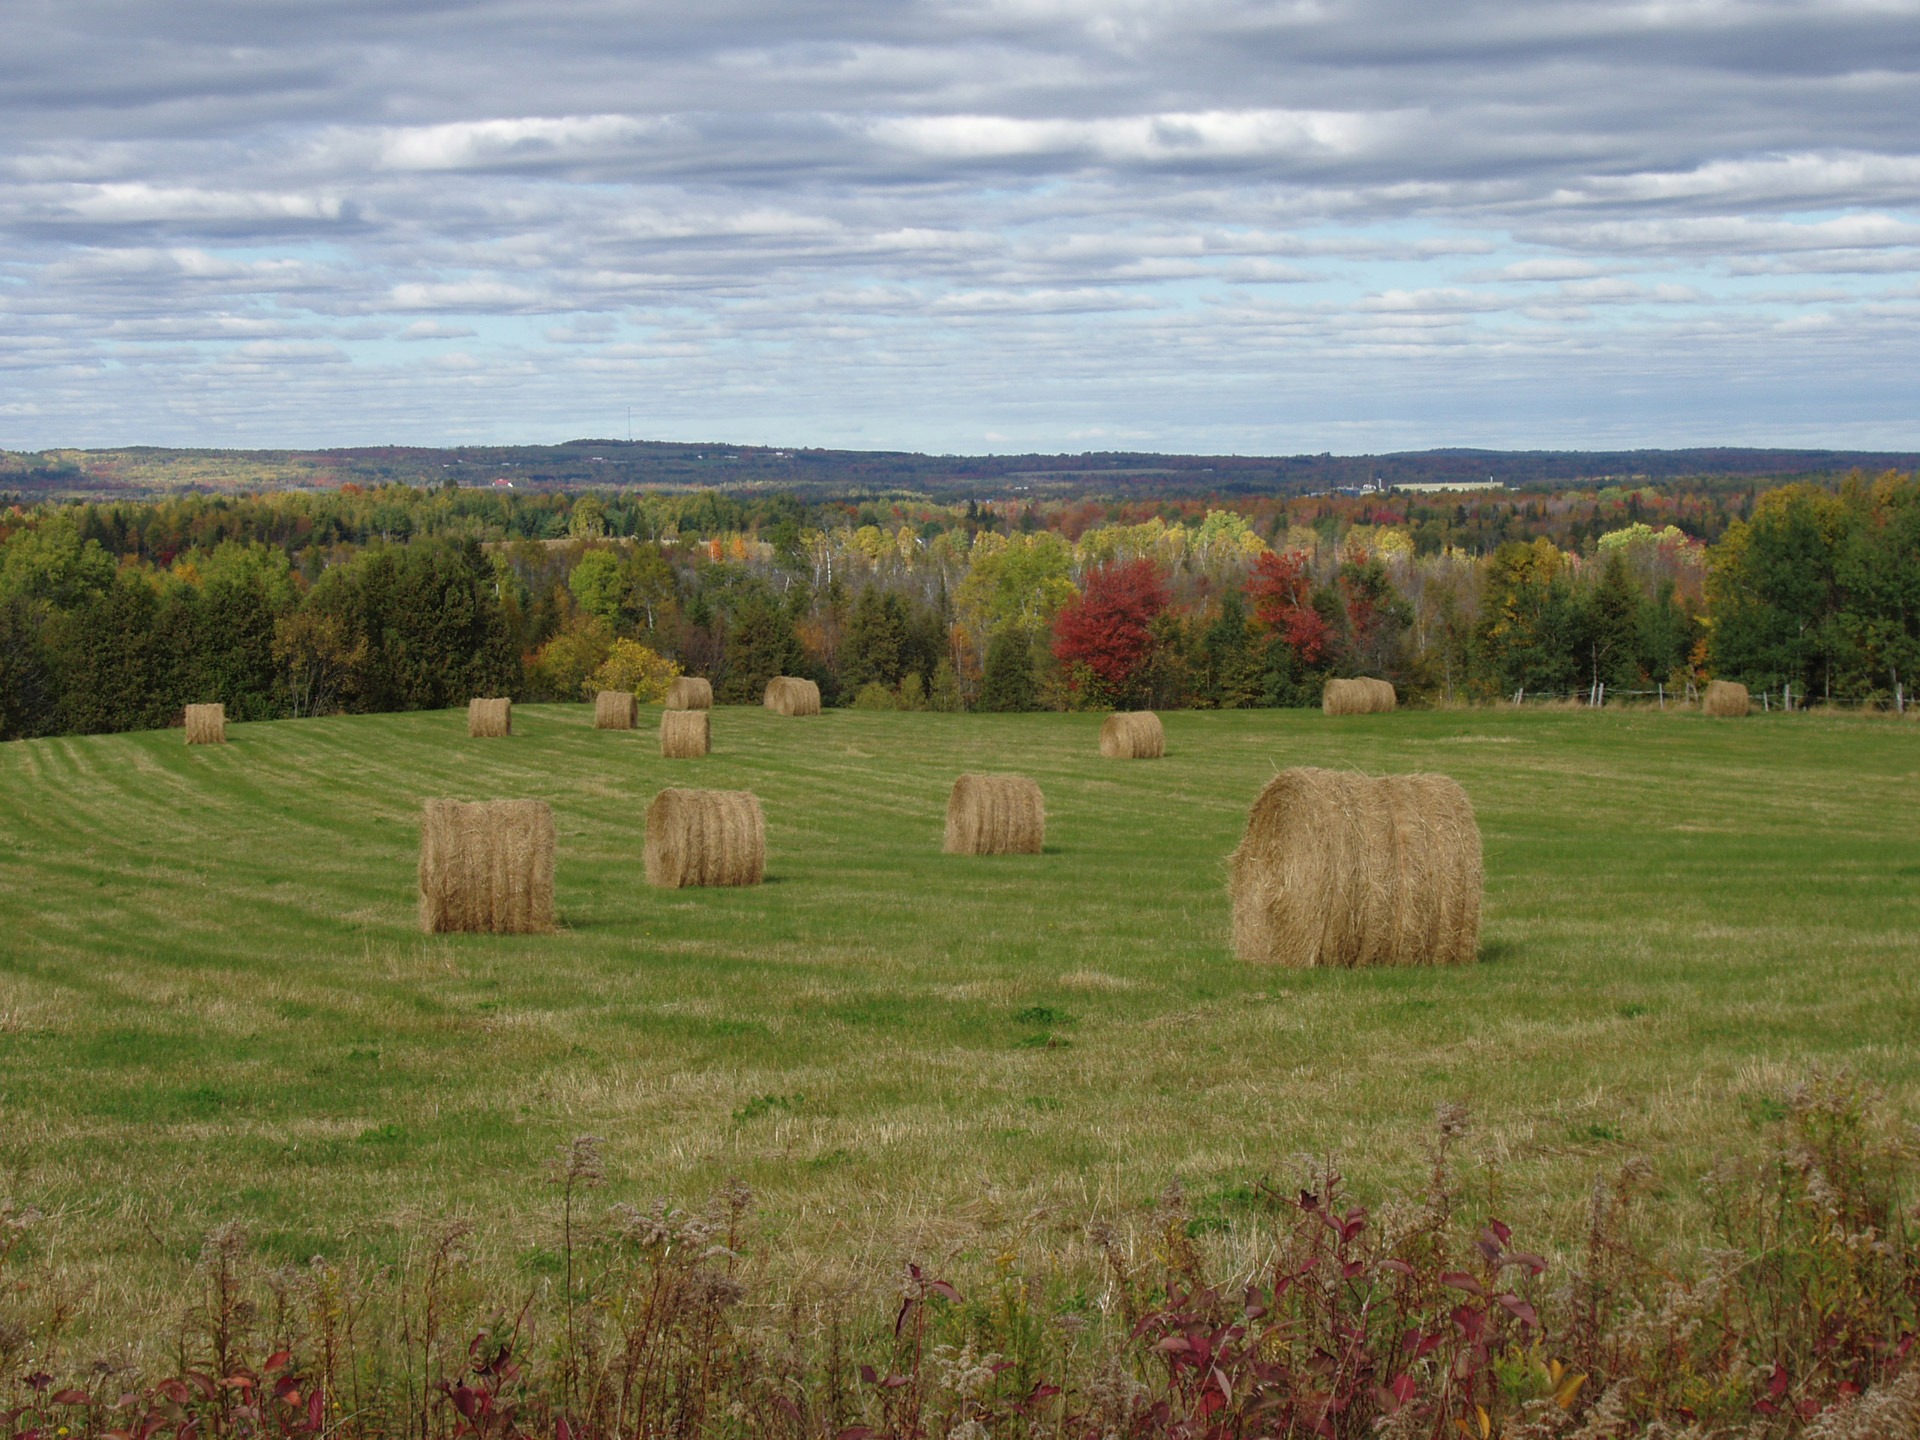
landscape, grass, plant, hay, field, farm, lawn, meadow, prairie, fall, hill, flower, pasture, grazing, autumn, agriculture, plain, grassland, wetland, plateau, habitat, maine, ecosystem, steppe, rural area, natural environment, geographical feature, grass family, aroostook, houlton